Hans Rohrbach

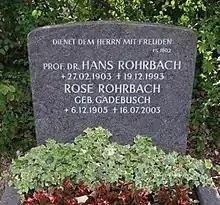
Rohrback's grave site in the city of Mainz

Rohrbach and his wife became missionary Christians after the war. Rohrbach became president of the an organization setup to spread Christian values in schools and universities. He published a number of books which espoused his Christian values. These included: